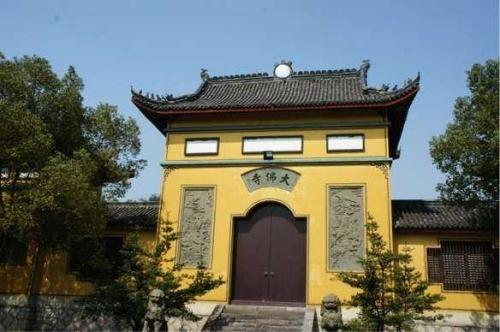
地标名称：横店影视城大智禅寺
所在城市：金华市·东阳市